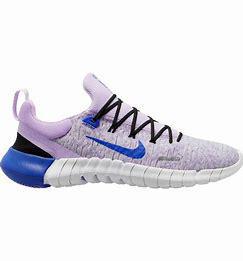
Brand: Nike
Model: Free RN 5